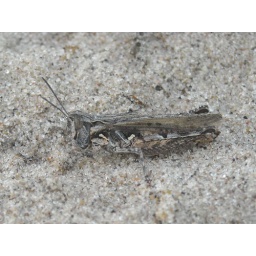
A rather cryptic species on its preferred sandy soils. It is usually yellow to orange under the belly.